Max Schmeling

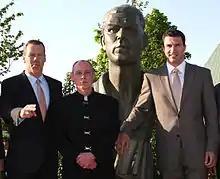
Henry Maske and Wladimir Klitschko, after the unveiling of the Max Schmeling monument in Hollenstedt on 21 May 2010

Returning to his native Germany, Schmeling won three of his next four fights, with one draw, including knockout wins over first Walter Neusel, then another avenging his previous loss to Steve Hamas. However, many among the American press and fans remained unmoved on the idea of rooting for Schmeling in light of the Nazi Party's behavior. Articles continued to be published declaring the German "washed up", a "has been", or a "Nazi puppet". When he was matched with undefeated boxing sensation Joe Louis in 1936 for the German's first fight on American soil in more than two years, he was clearly the betting underdog, considered a name opponent for Louis to roll over on his route to the title. Nevertheless, he was the number two contender for the title behind Louis. Prior to the match, Schmeling carefully studied films of Louis's prior fights, dissecting apparent flaws in the Detroit fighter's technique. Among the weaknesses he noticed was the fact that Louis lowered his left hand after throwing a left jab. In the ring, Schmeling exploited this subtle flaw to his own advantage, countering nearly every Louis jab with his best punch, the right cross. The fight proved to be a competitive, hard-hitting affair for the first three rounds, but, in the fourth, a counter right from the German dropped Louis for the first time in his career. Though Louis rose, he was badly dazed for the remainder of the fight. For a further eight rounds, Schmeling battered Louis, often standing toe-to-toe with the vaunted puncher and landing that same right hand to the jaw repeatedly. In the twelfth, he sent the American tumbling to the floor once more, and this time Louis could not recover. He was counted out on the floor, and Schmeling had scored the most talked-about sports upset of the year.